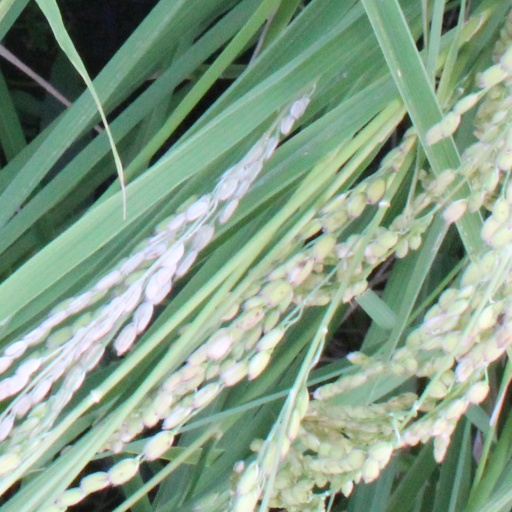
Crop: rice